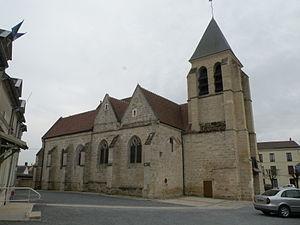
église Saint-Jean-Baptiste de Crouy-en-Thelle